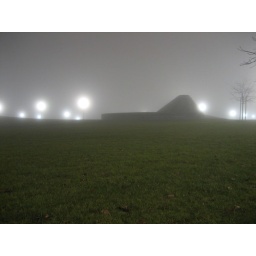
I'm surprised how green the grass looks in this shot.